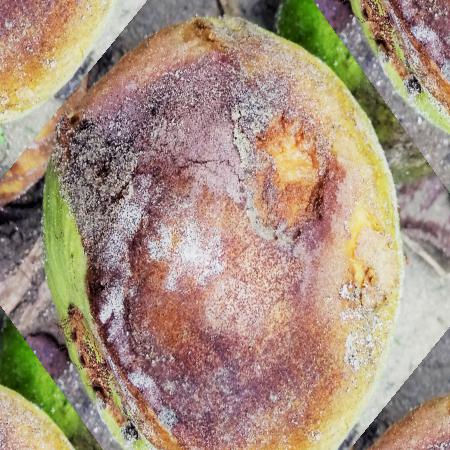
Label: Styler and Root